Boleslaus (bishop of Vác)

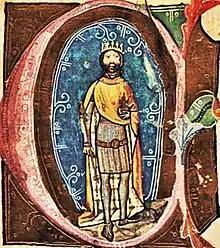
Emeric, King of Hungary, depicted in the "Illuminated Chronicle"

Following the death of Béla III on 23 April 1196, his elder son Emeric succeeded him on the Hungarian throne. Emeric's whole reign was characterized by his struggles for the supreme power against his rebellious younger brother, Duke Andrew, who used the funds that he inherited from his father to recruit supporters among the Hungarian lords (for instance, Palatine Mog and Ban Nicholas), instead of leading a crusade to the Holy Land in accordance with his vow on Béla's deathbed. As Emeric suspected, Boleslaus and his brother, Elvin were leading partisans of Andrew, who supported his efforts, alongside other prelates, for instance John, the Bishop of Veszprém and Kalán Bár-Kalán, while other bishops (for instance, Saul Győr, Ugrin Csák and Dominic, Bishop of Zagreb) were considered royalists. According to Emeric's accusation, Boleslaus played an important role in organizing the plot against his rule. The king narrated in his letter to Pope Innocent III that the bishop maintained relationship and corresponded with Duke Andrew and the other conspirators, and guarded their group's funds at the cathedral of Vác in order to finance their rebellion against Emeric.